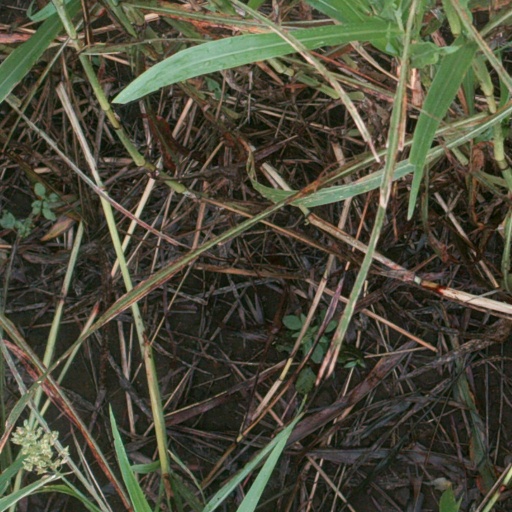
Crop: sorghum